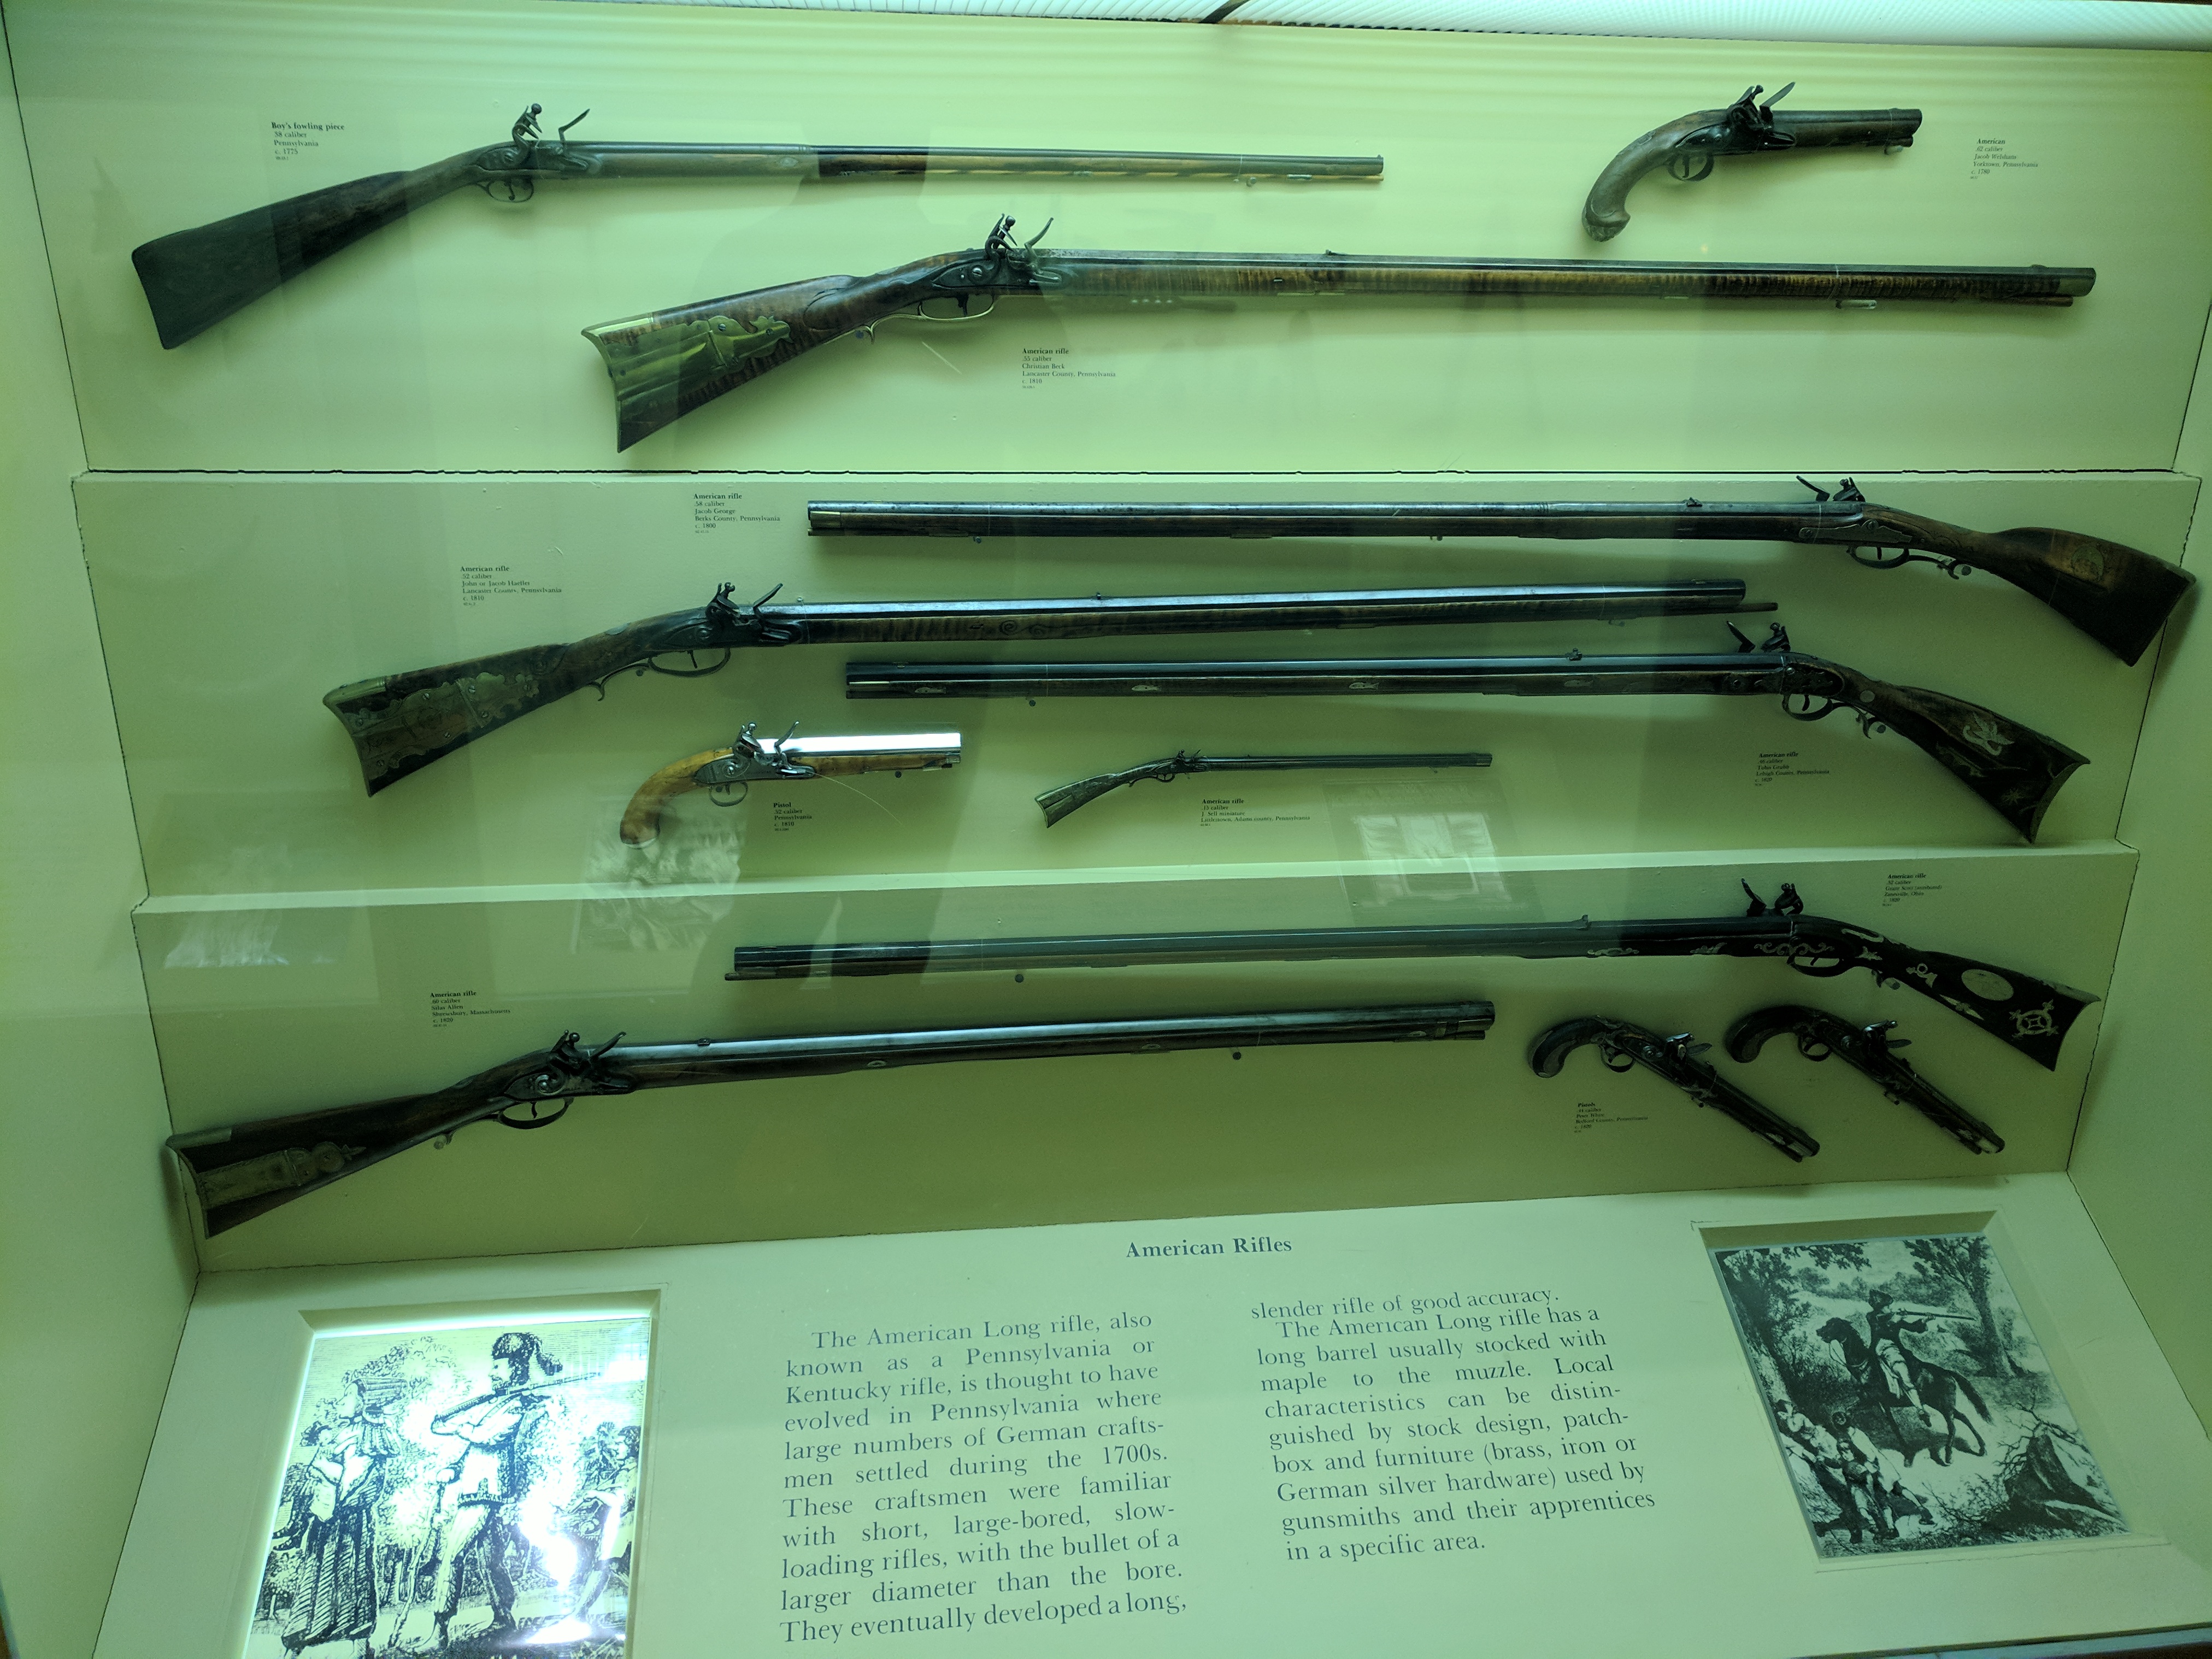
ford, museum, car, cars, auto, automobile, automobiles, machine, machines, truck, trucks, tractor, tractors, plane, planes, train, trains, firearm, gun, rifle, shotgun, ranged weapon, air gun